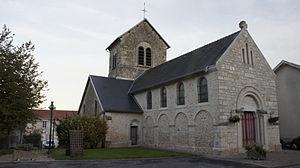
Vue de l'église au village de Nogent-l'Abesse.
Nogent-l'Abbesse est une commune française, située dans le département de la Marne en région Grand Est.